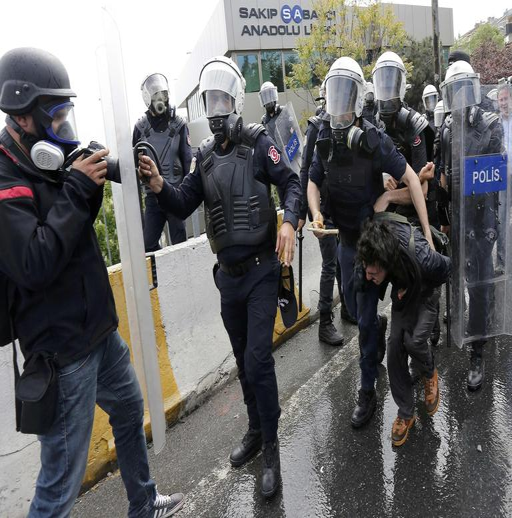
riot police detain protester during a may day demonstration .